The Night Game

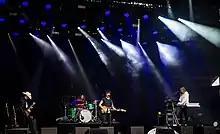
The Night Game live at Rock am Ring 2018

The Night Game is an American rock band from Boston, Massachusetts, formed in 2017. Founded by American musician Martin Johnson, the group is composed of Johnson and multi-instrumentalist Kirin J. Callinan. They released their debut single, "The Outfield", in April 2017, followed by the release of their self-titled debut studio album, "The Night Game", in September 2018. In March 2021, their second studio album, "Dog Years", was released.